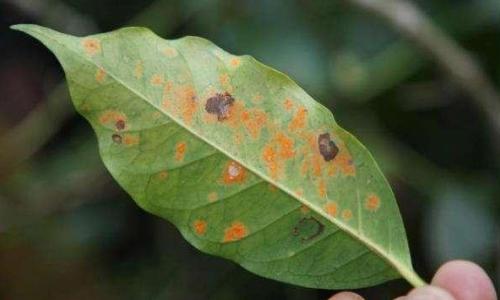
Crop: unknown
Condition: coffee_coffee_rust